Matthew the Apostle

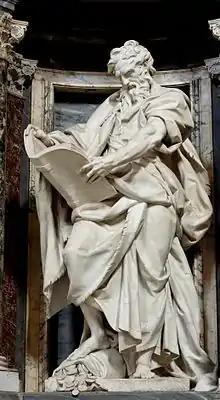
"Saint Matthew" (1713–1715) by Camillo Rusconi, Archbasilica of St. John Lateran in Rome

In the 3rd century, Jewish–Christian gospels attributed to Matthew were used by Jewish–Christian groups such as the Nazarenes and Ebionites. Fragments of these gospels survive in quotations by Jerome, Epiphanius and others. Most academic study follows the distinction of Gospel of the Nazarenes (36 fragments), Gospel of the Ebionites (7 fragments), and Gospel of the Hebrews (7 fragments) found in Schneemelcher's New Testament Apocrypha. Critical commentators generally regard these texts as having been composed in Greek and related to Greek Matthew. A minority of commentators consider them to be fragments of a lost Aramaic- or Hebrew-language original.